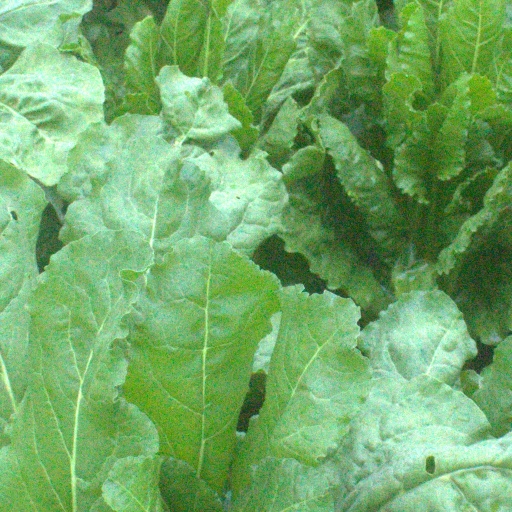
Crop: sugar beet